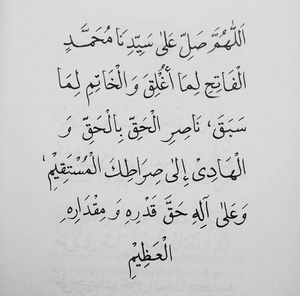
La Salat Al Fatihi.
La Tijaniyya ou tariqa tijaniyya est une confrérie soufie, fondée par Ahmed Tijani en 1782 dans une oasis algérienne